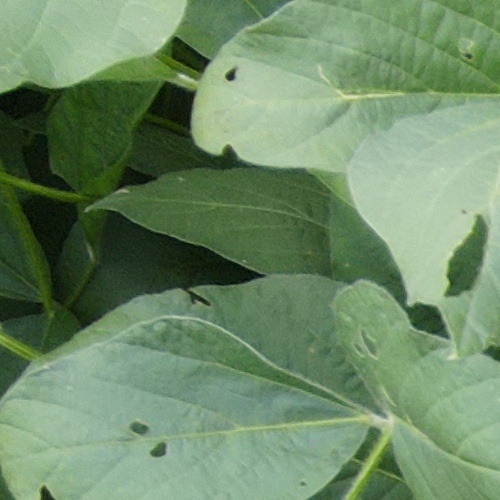
Label: Caterpillar